Sassoon Eskell

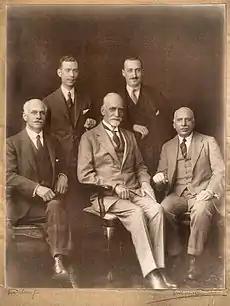
Family of Sassoon

Sassoon obtained his primary education at the Alliance Israélite Universelle in Baghdad. In 1877, at age 17, he travelled to Constantinople to continue his education, accompanied by his maternal uncle, the immensely wealthy magnate and land owner Menahem Saleh Daniel who was elected deputy for Baghdad to the first Ottoman Parliament in 1876 during the reign of Sultan Abdul Hamid II and later became Senator of the Kingdom of Iraq (1925–1932). Sassoon then went to London and Vienna at the Diplomatic Academy of Vienna to receive his higher education in economics and law. He was known to have been an outstanding student. He finally returned to Constantinople to obtain another law degree. He is also known as Sassoon Effendi (from Turkish Efendi, a title meaning Lord). (Arabic: ساسون حسقيل or ساسون حزقيال)